Halloween (The Office)

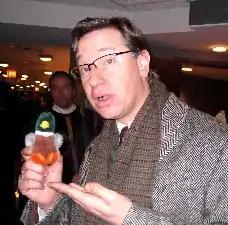

"Halloween" is the third episode written by the series developer, executive producer, and show runner Greg Daniels. The episode was directed by Paul Feig, his second credit after "Office Olympics". This episode is the only episode to date to have a quote to play over the Deedle-Dee Productions title card in the closing credits. The quote features Dwight Schrute exclaiming "Quiet, you!"